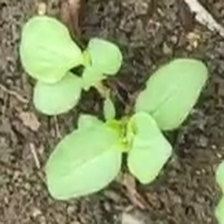
Weed species: Kena_(Commplina_benghalensio)